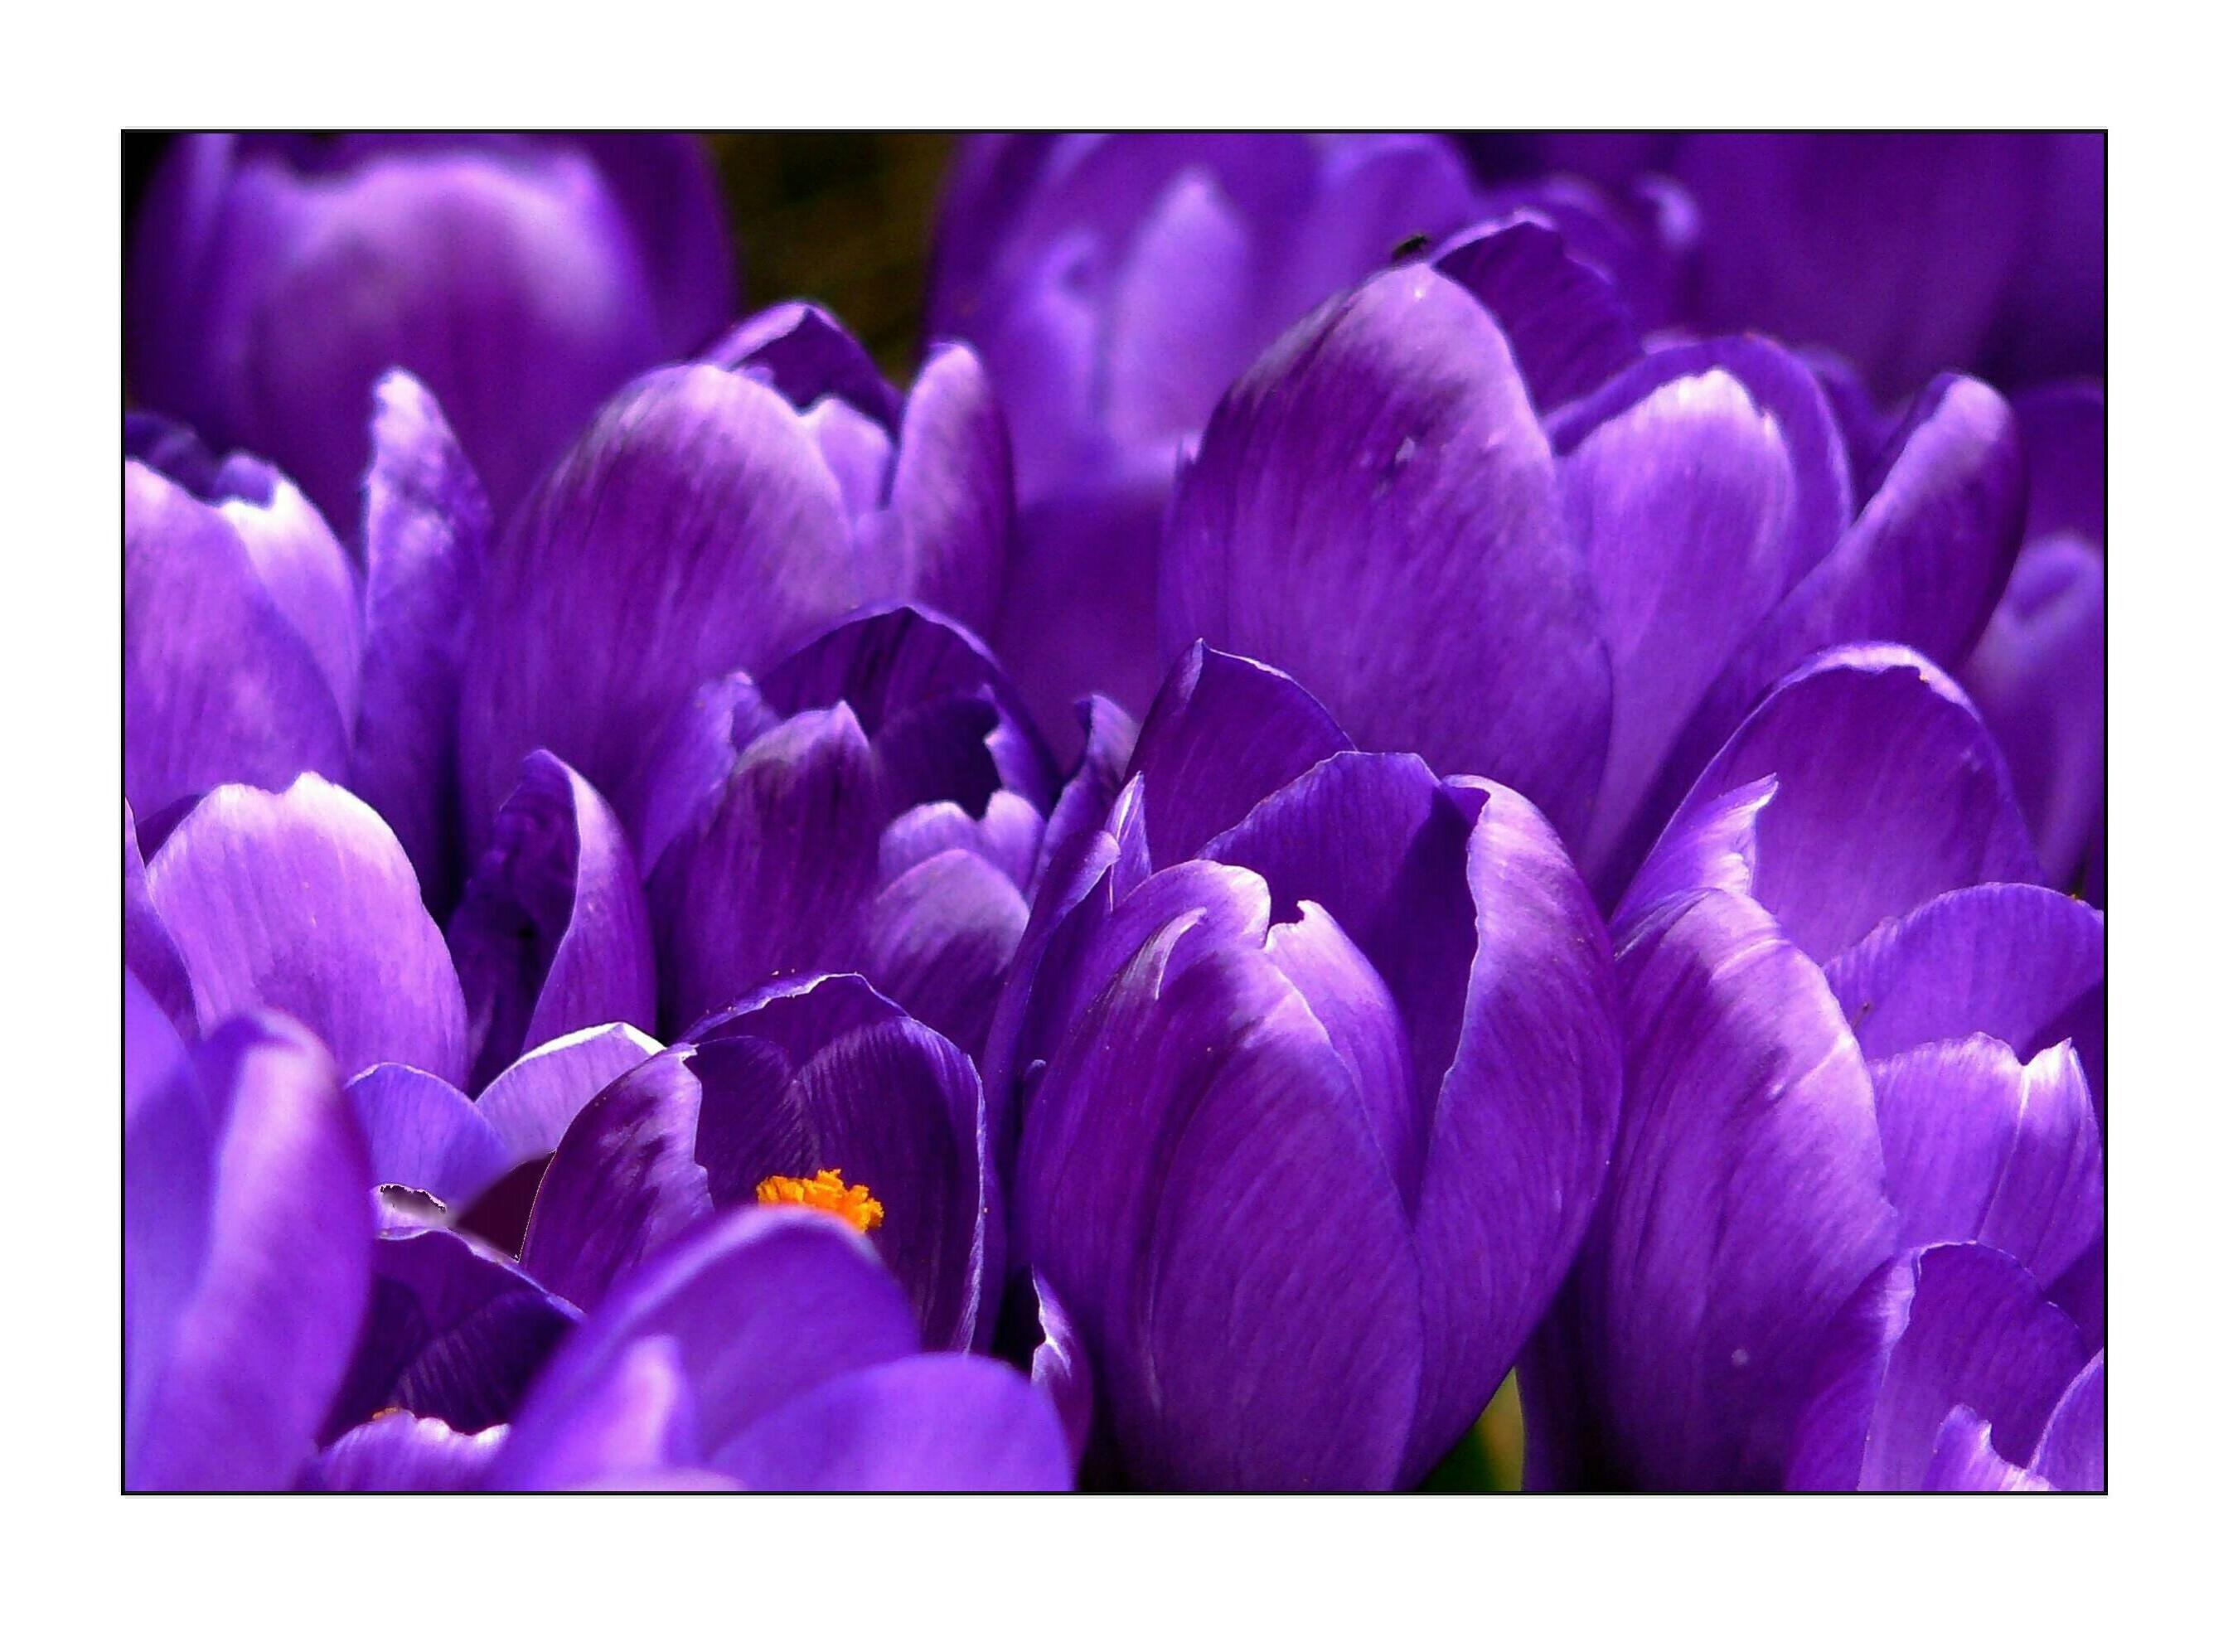
nature, blossom, light, plant, flower, purple, petal, bloom, tulip, spring, color, macro, botany, colorful, garden, close, flora, flowers, petals, decorative, violet, bright, crocus, blossomed, harbinger of spring, flowering plant, flower fullness, sea of flowers, bright colours, land plant, iris family